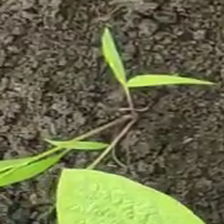
Weed species: Digitaria_SP_(Digitaria Sanguinalis )